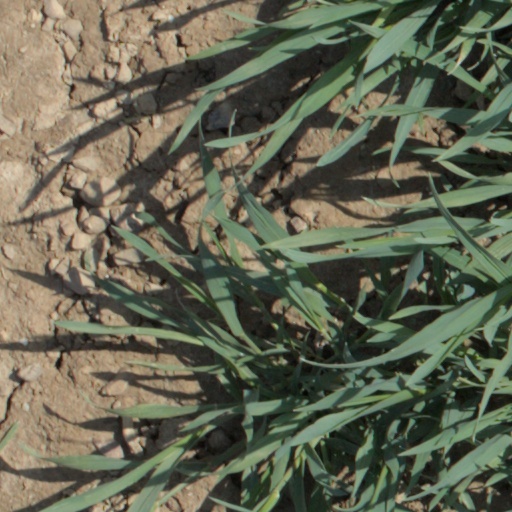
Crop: wheat